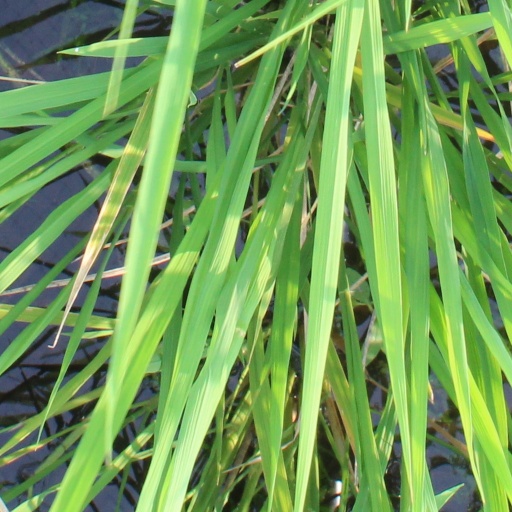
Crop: rice